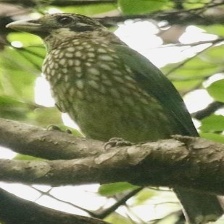
Species: SPOTTED CATBIRD
Scientific name: AILUROEDUS MACULOSUS